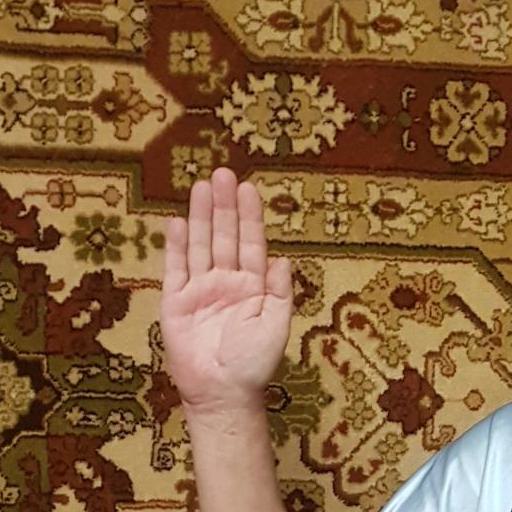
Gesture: stop